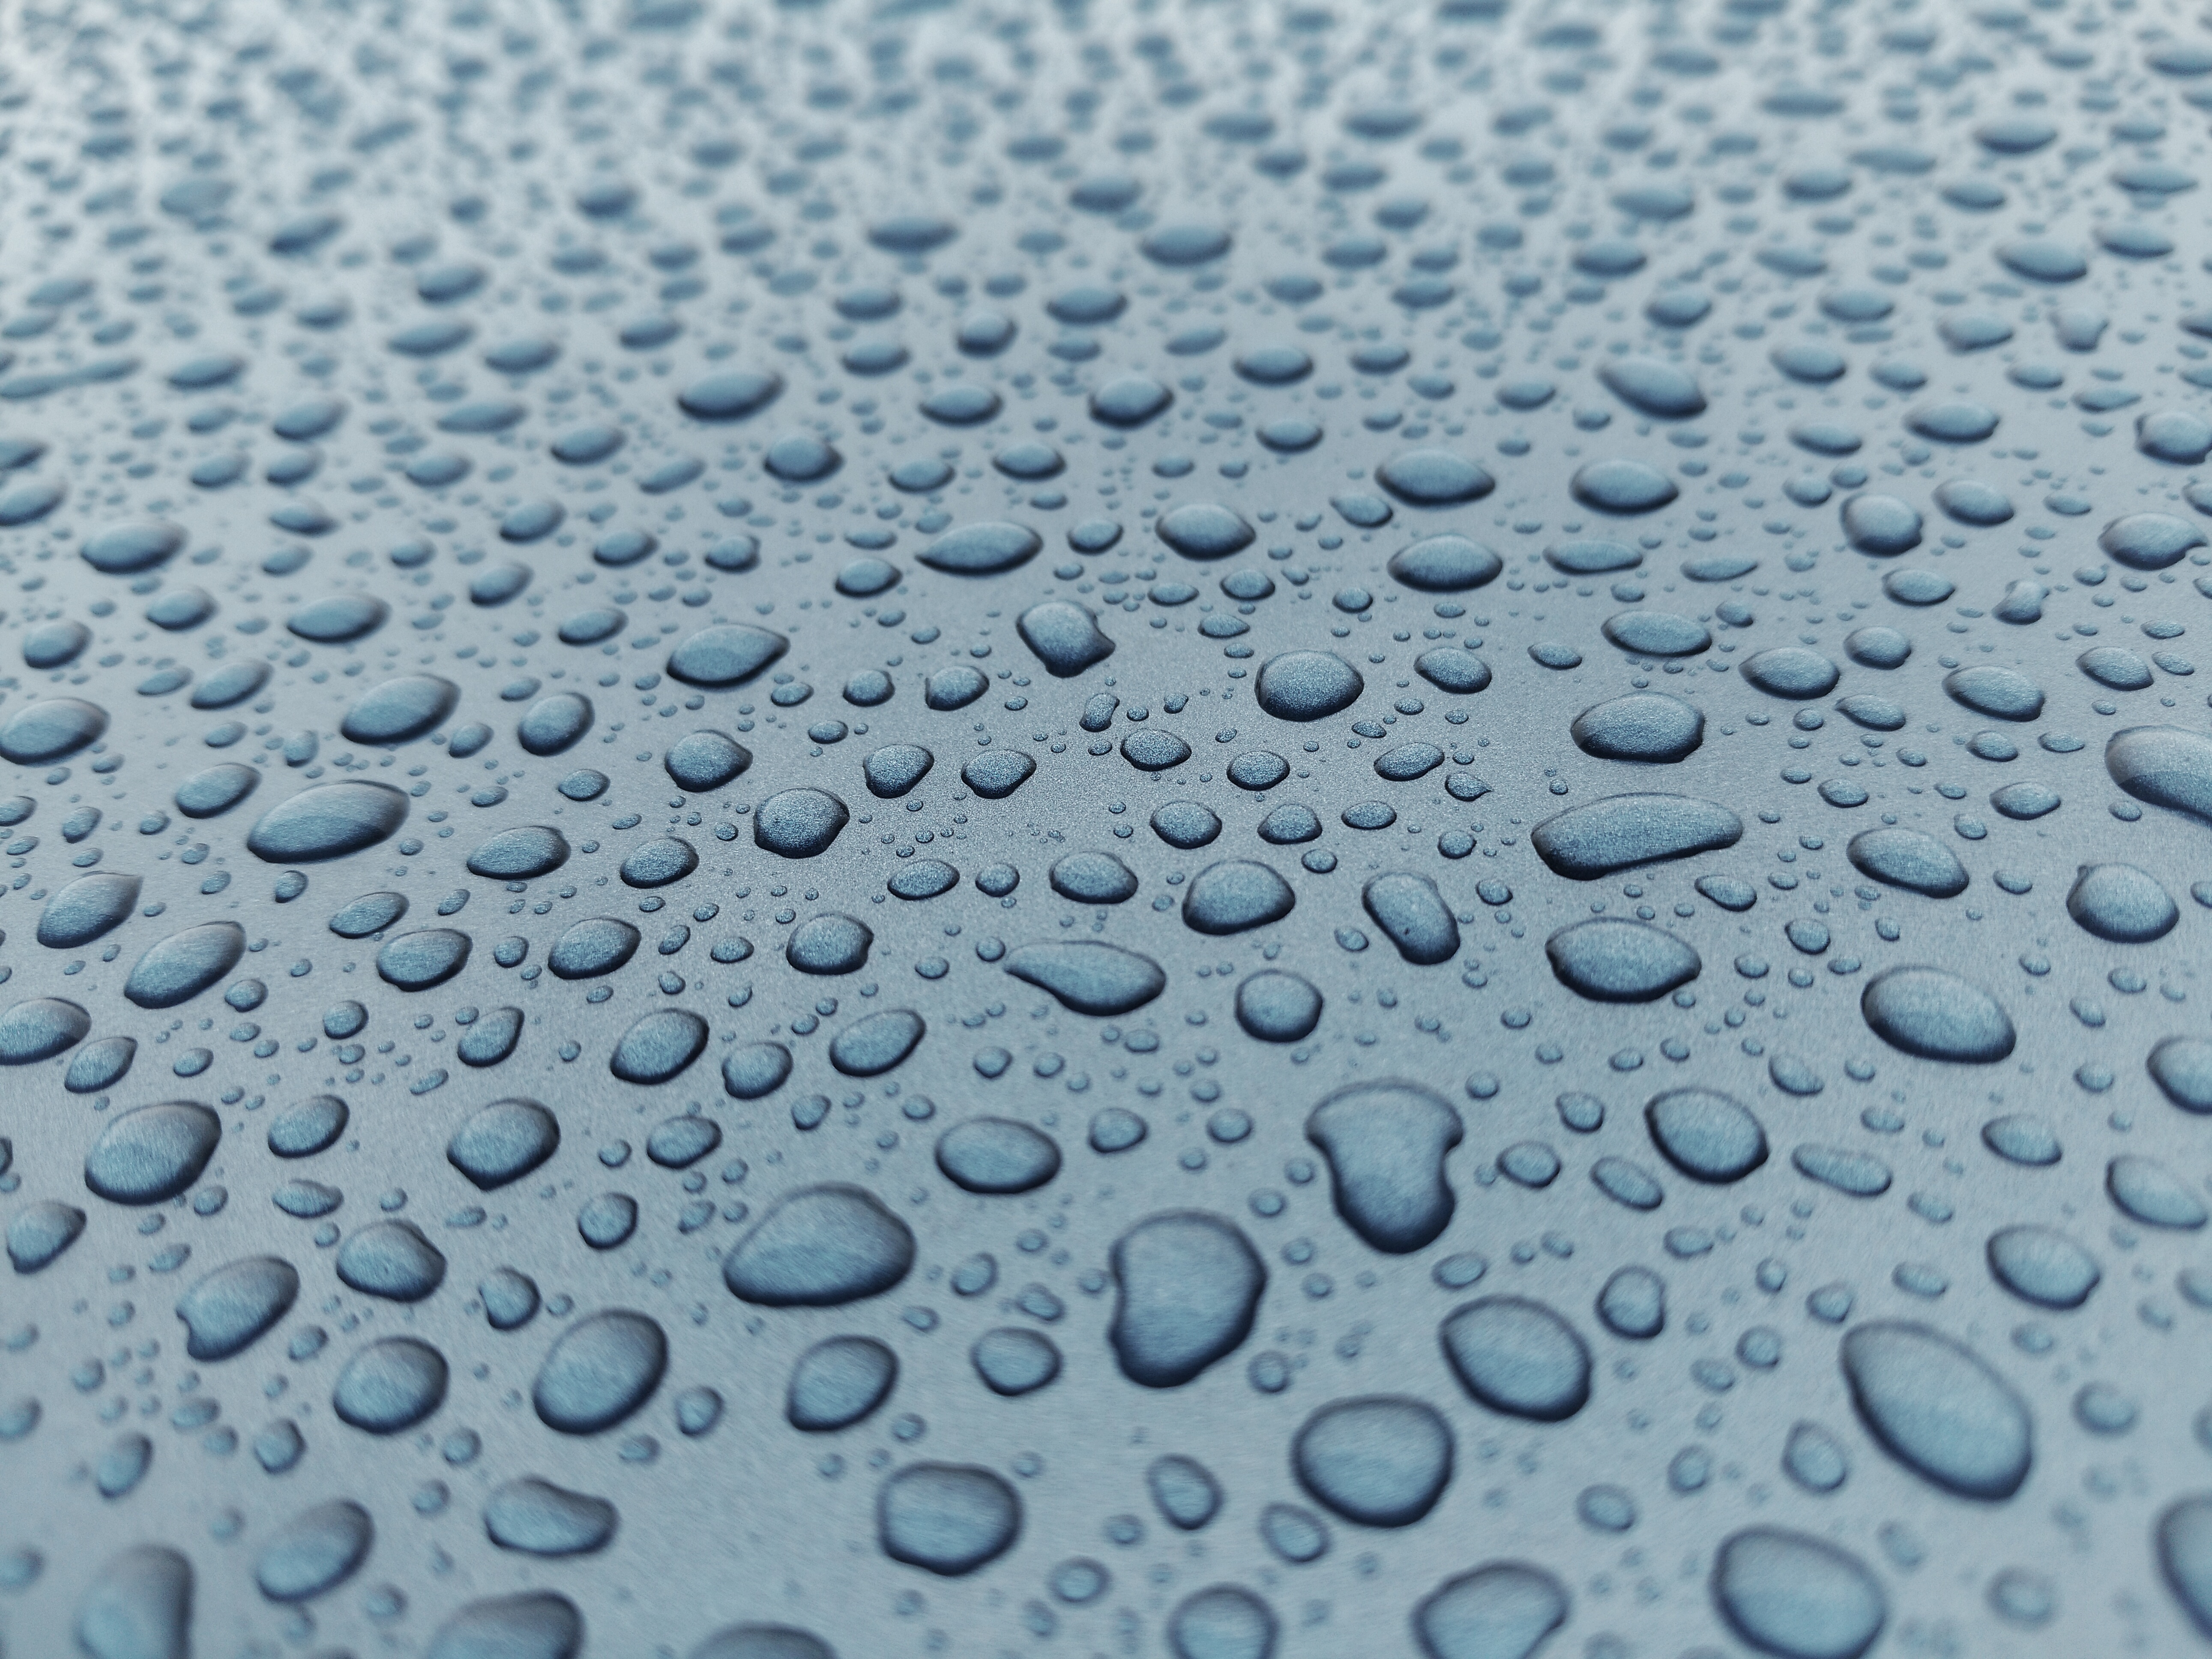
drop, petal, frost, pattern, line, blue, circle, design, symmetry